Isaac Lightner House

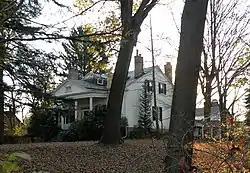

The Isaac Lightner House in Shaler Township, Pennsylvania, was built in 1833. This Greek Revival house was added to the National Register of Historic Places on April 20, 1978, and the List of Pittsburgh History and Landmarks Foundation Historic Landmarks in 1976.